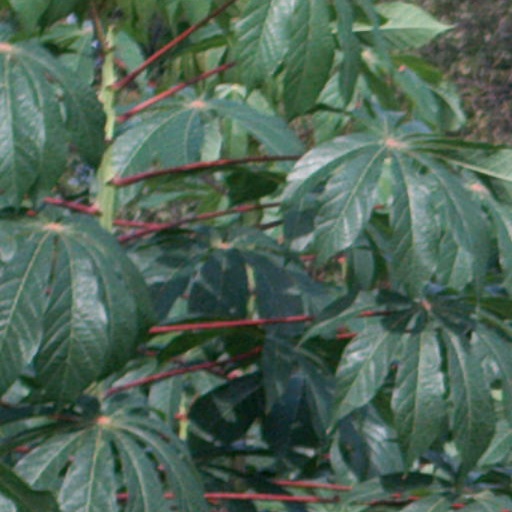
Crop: cassava